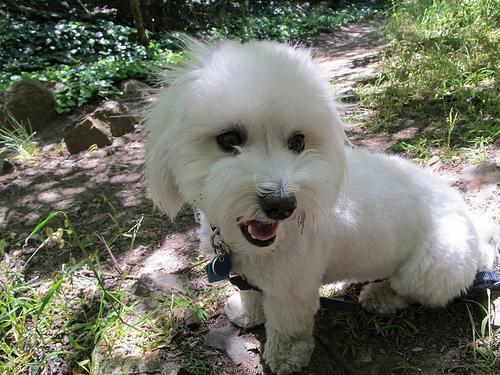
havanese